Morris S. Halliday

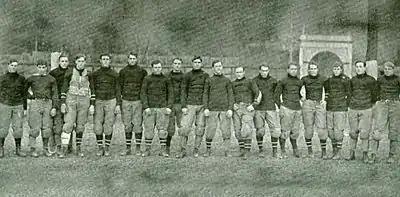
1904 Cornell varsity football team: Halliday is the third from the left.

After graduating from Cornell, Halliday became head football coach at Hamilton College for the 1906 season. That season, team compiled a record of 1–5–2.